Derek Jarman

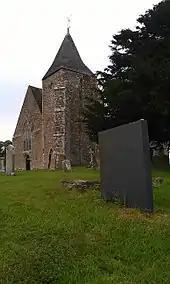
Jarman's headstone in the graveyard of St Clement's Church, Old Romney

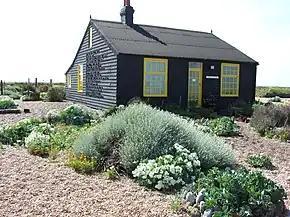
Jarman's garden, Prospect Cottage, Dungeness, in May 2007

After a prep school education at Hordle House School, Jarman went on to board at Canford School in Dorset and from 1960 studied English and art at King's College London. This was followed by four years at the Slade School of Fine Art, University College London (UCL), starting in 1963. From 1966–1969 he rented a two-room flat on the top floor of 60 Liverpool Road, London, sharing rooms during the last year with fellow artist Keith Milow. In August 1969, he moved to Upper Ground, opposite Blackfriars Bridge, the first of a series of warehouses on the river front. In his own words: "an exhilarating change after seven years in cramped Georgian terrace houses and basements [..] the warehouse allowed me to slip quietly away from the 'scene' which for five years had been the centre of my life – and had now exhausted itself – and establish my own idiosyncratic mode of living". In the 1970s, he had a studio at Butler's Wharf. Jarman was outspoken about homosexuality, his public fight for gay rights, and his personal struggle with AIDS.